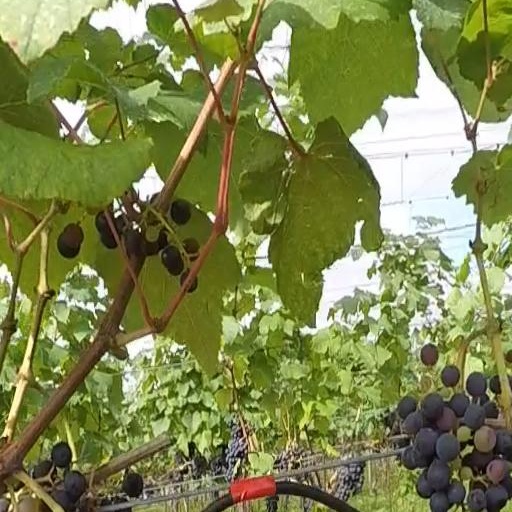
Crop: grape